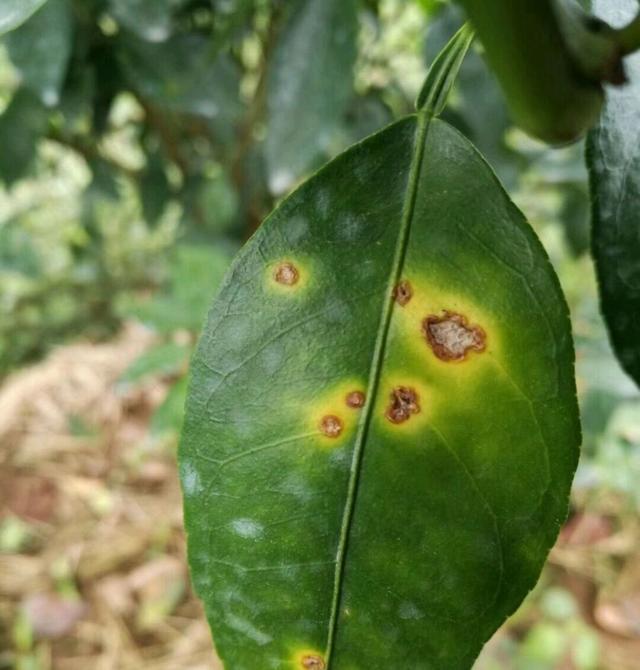
Plant: Citrus
Disease: citrus canker